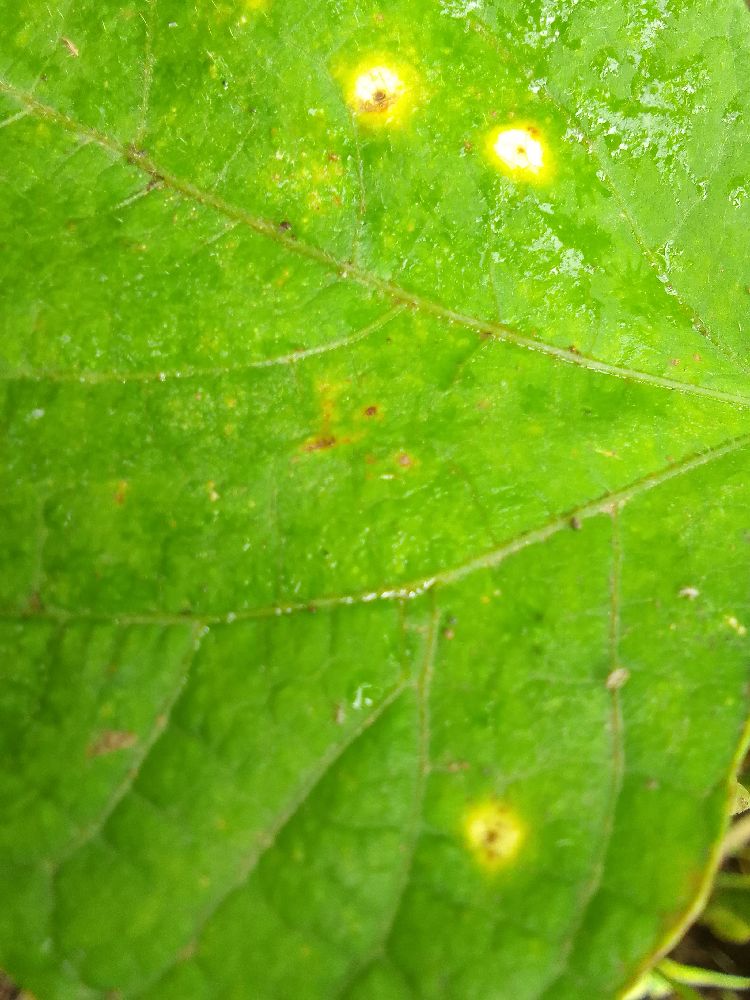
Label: rust